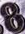
Number: 8